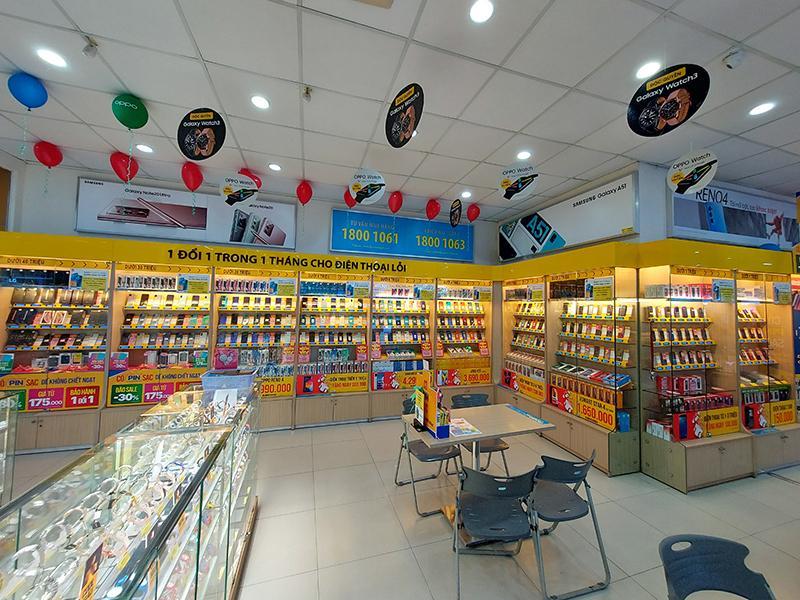
những chiếc điện thoại được trưng bày bên trong những cái tủ kính